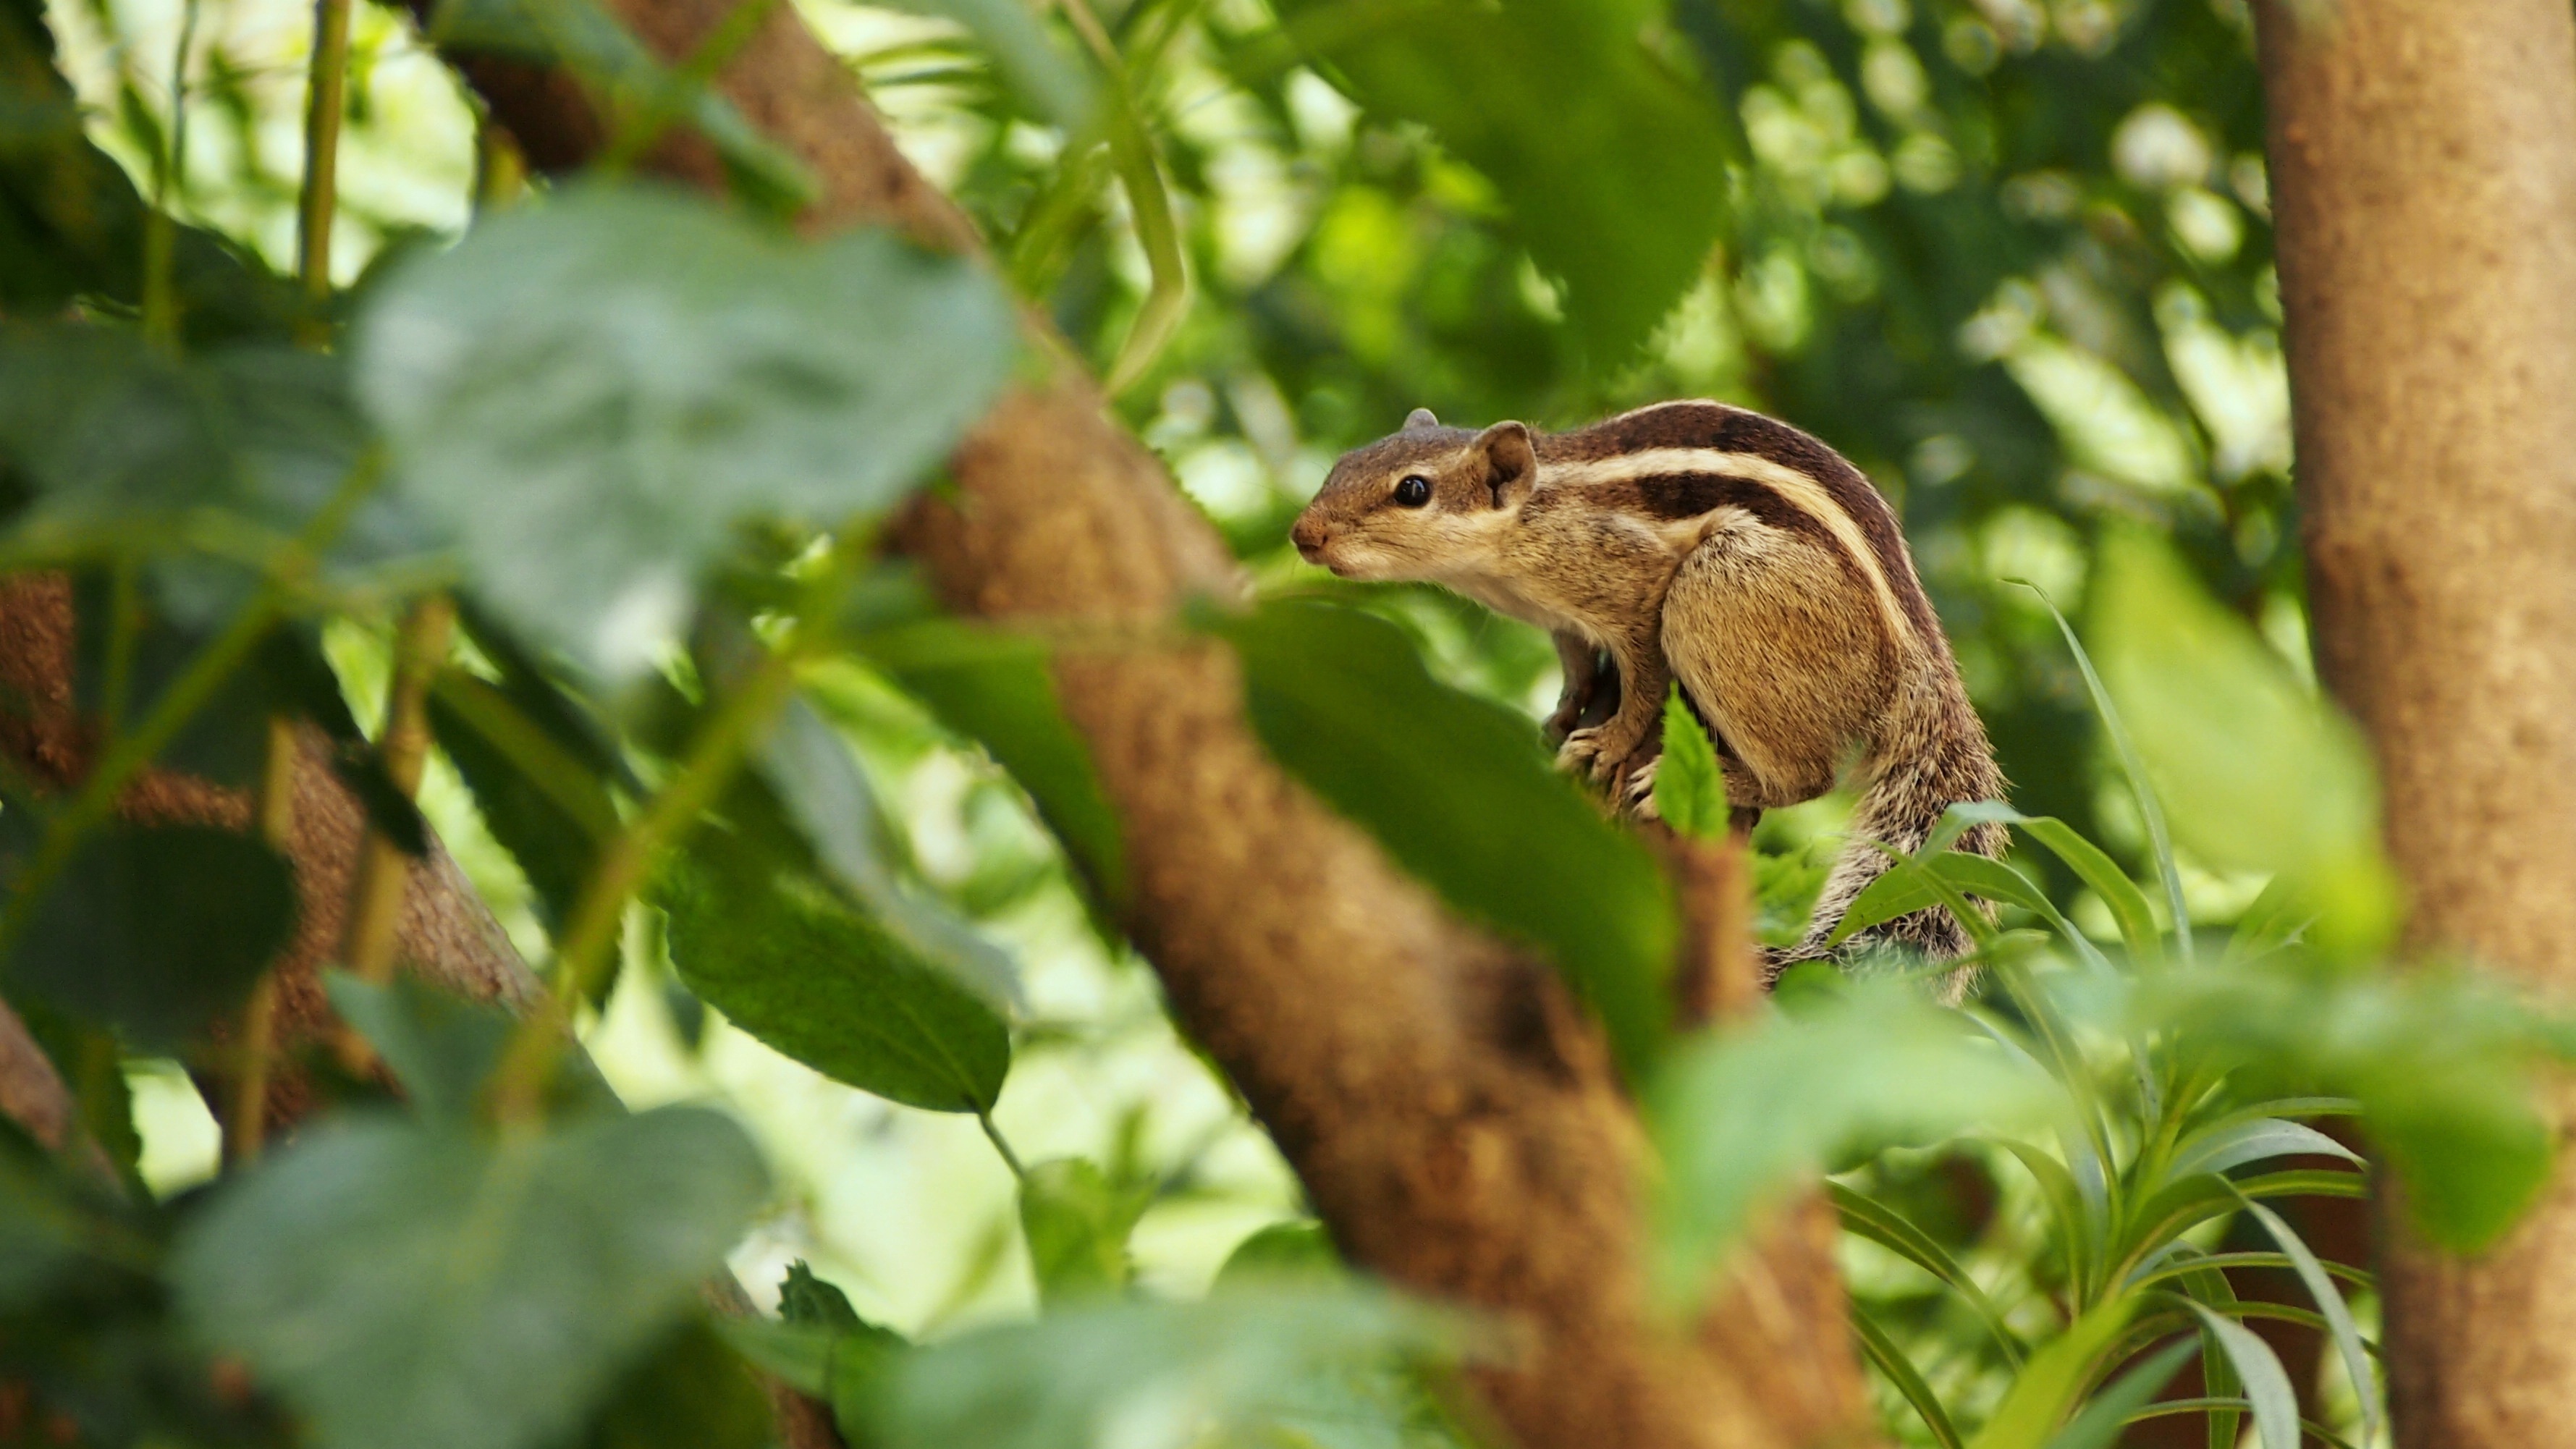
nature, outdoor, branch, animal, cute, wildlife, wild, jungle, beak, mammal, squirrel, rodent, fauna, striped, tail, furry, vertebrate, chipmunk, species, alert, indian palm squirrel, three striped